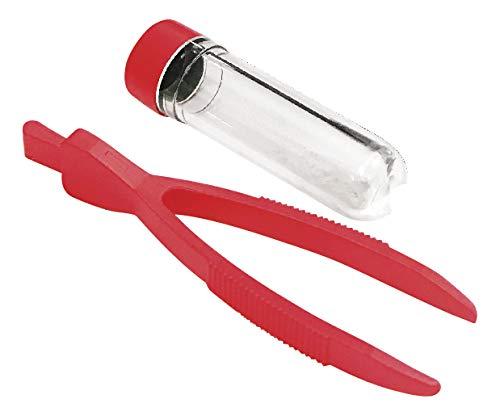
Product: Nature Explorer Microscope for Kids
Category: Toys & Games | Learning & Education | Optics | Microscopes
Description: The Nature Explorer Microscope lets kids get up close to nature, up to 40 times closer.
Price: $23.99
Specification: ProductDimensions:8.5x3.8x10.5inches|ItemWeight:1pounds|ShippingWeight:1pounds(Viewshippingratesandpolicies)|ASIN:B083B2PQZ9|Manufacturerrecommendedage:3yearsandup